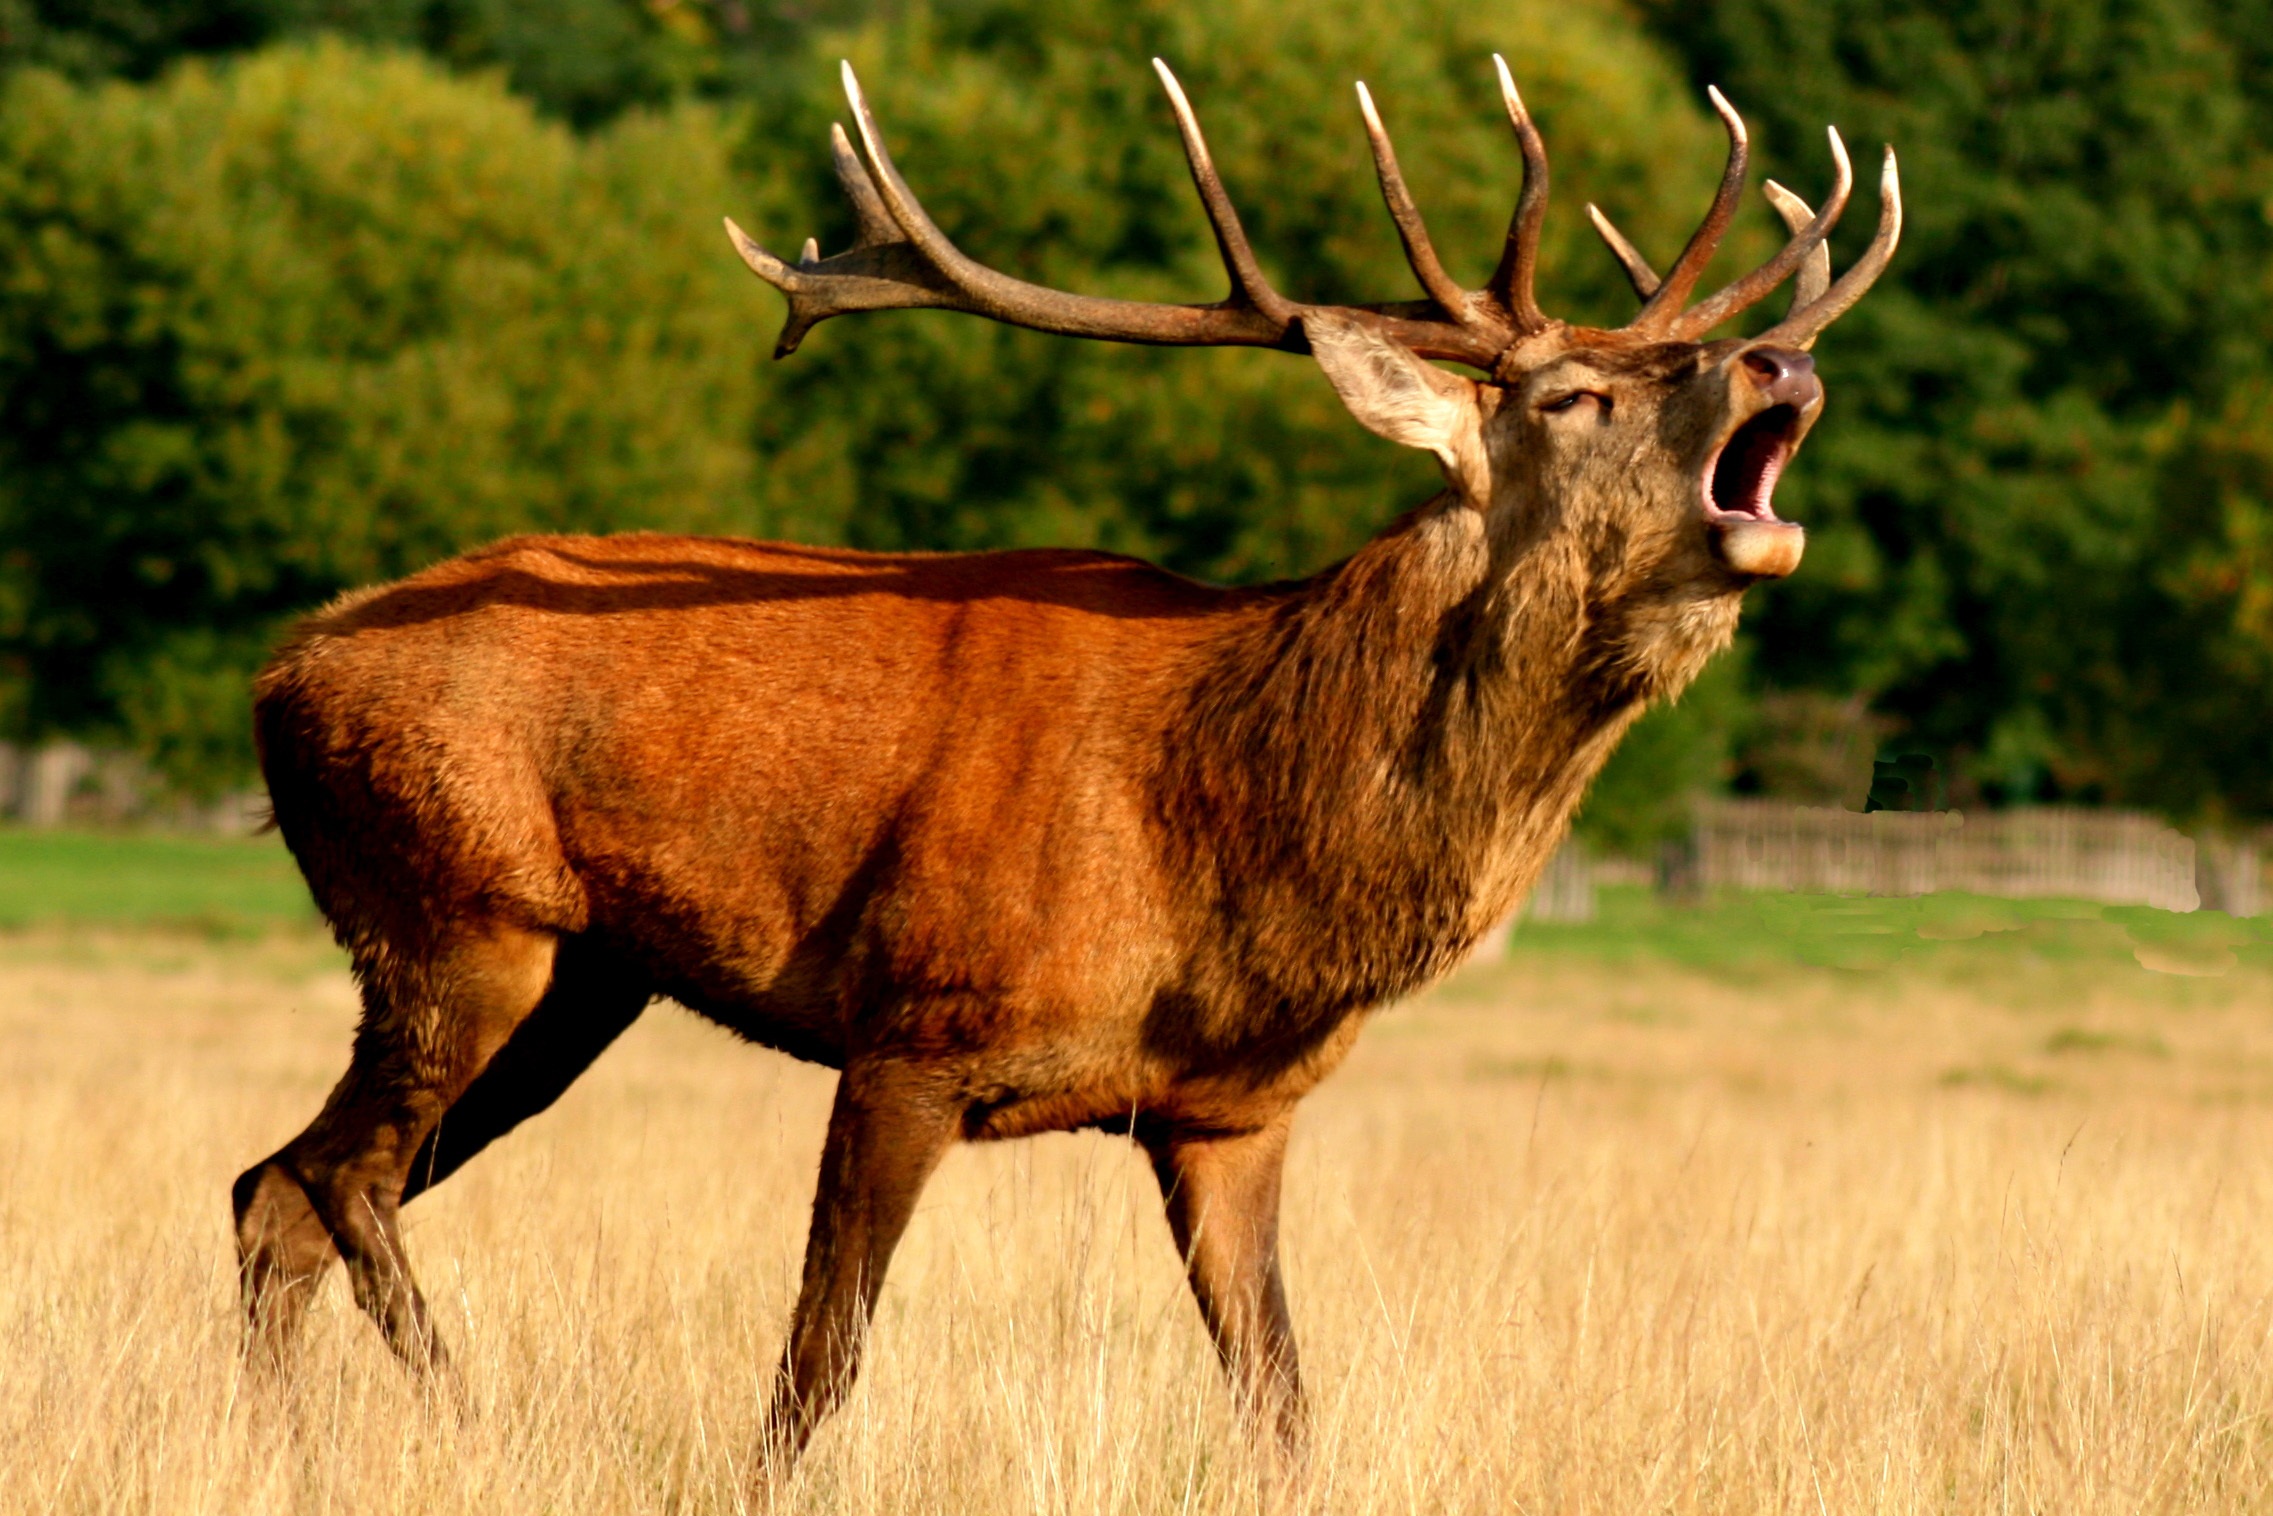
forest, animal, wildlife, deer, horn, stag, brown, mammal, fauna, fawn, antler, majestic, bull, roar, reindeer, vertebrate, habitat, antlers, horns, buck, rut, elk, deer hunting, white tailed deer, bellow, hartebeest, trophy hunting